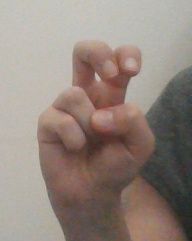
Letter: toot